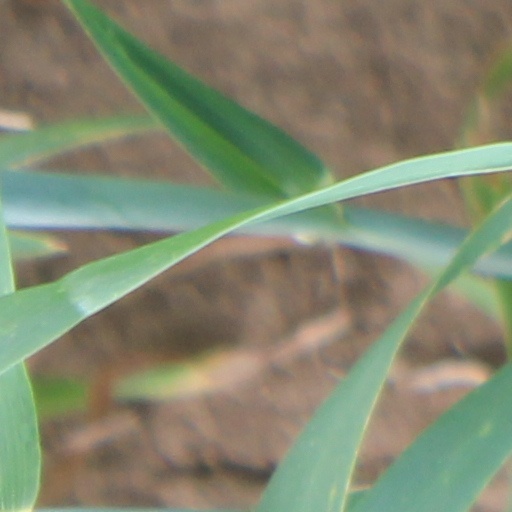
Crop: wheat